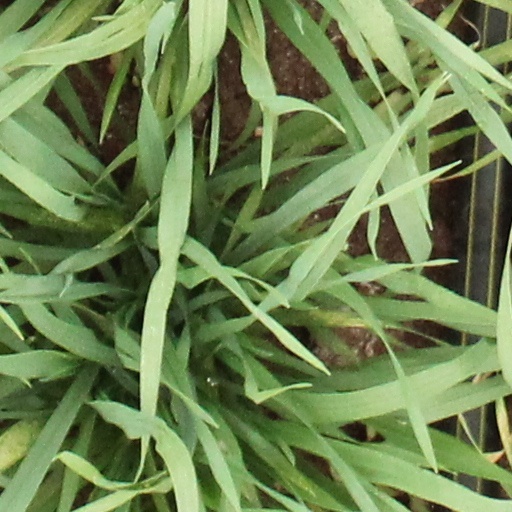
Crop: wheat